Anarchism in China

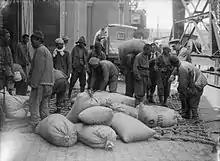
Men of the Chinese Labour Corps load sacks of oats onto a lorry at Boulogne while supervised by a British officer.

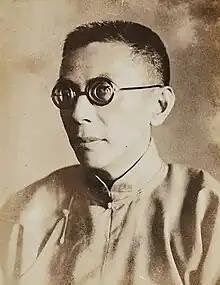
Zhang Renjie, a former Paris anarchist and leading figure within the Kuomintang.

In March 1913, the KMT leader Song Jiaoren was assassinated by order of the Beiyang government. In retaliation, Sun Yat-sen called for a Second Revolution to overthrow Yuan Shikai, organizing revolutionary forces of the southern provinces against the Beiyang government in an armed conflict, but the revolt was unsuccessful. Yuan subsequently dissolved parliament, abolished the constitution and reorganized provincial governments, effectively transforming the Republic of China into a dictatorship. The failure of the revolution forced Sun to flee to Japan, where he continued to receive support from Zhang Renjie, who was now making money on the Shanghai Stock Exchange.